Formline art

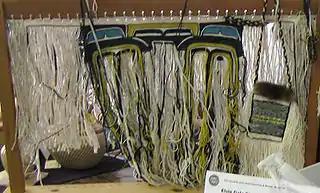
Chilkat weaving uses complex techniques to produce formlines

After European contact in the late 18th century, the peoples who produced Northwest Coast art suffered huge population losses due to diseases such as smallpox, and cultural losses due to forced assimilation into European-North American culture, Canadian colonial cultural suppression, and the confiscation or destruction of traditional art and artifacts of ritual and governance. The production of their art dropped drastically.